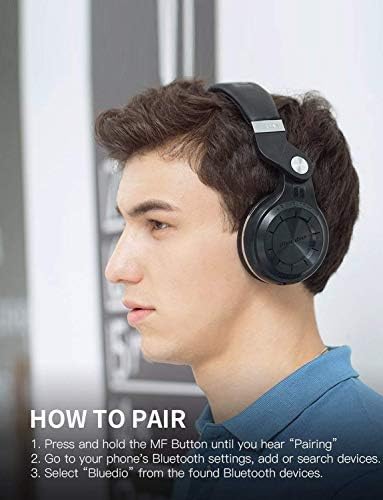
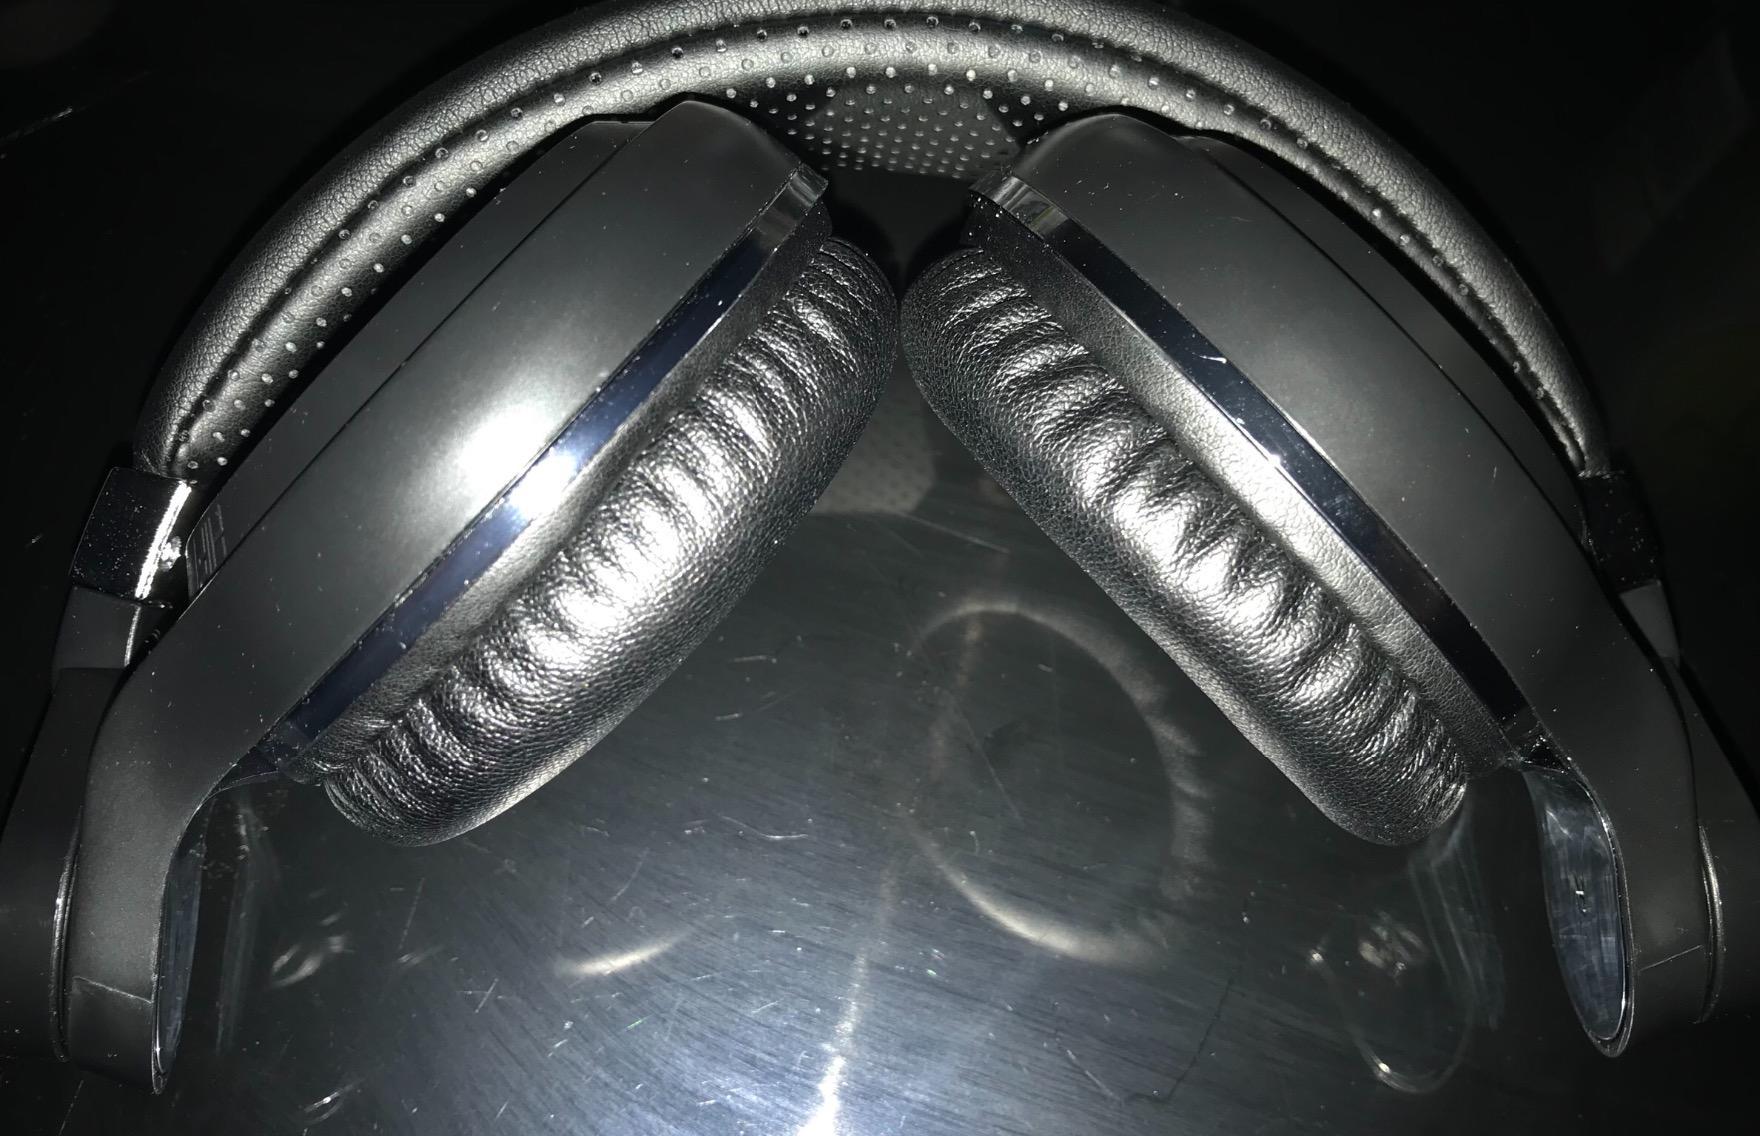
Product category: headphones
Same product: yes